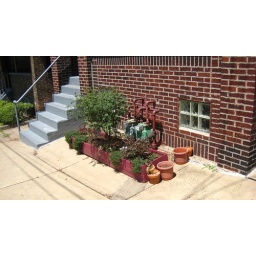
a cute box garden in lawrenceville